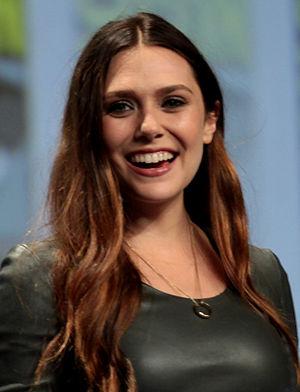
Avengers : L'Ère d'Ultron est un film de super-héros américain écrit et réalisé par Joss Whedon, sorti en 2015. Il est basé sur l'équipe de super-héros tirée des comics Marvel, les Avengers.
Wanda Maximoff, alias la Sorcière rouge est une super-héroïne évoluant dans l'univers Marvel de la maison d'édition Marvel Comics. Créé par le scénariste Stan Lee et le dessinateur Jack Kirby, le personnage de fiction apparaît pour la première fois dans le comic book X-Men #4 en 1964.